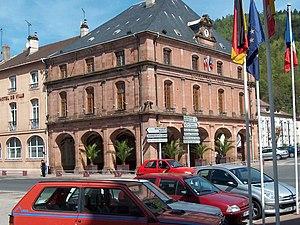
Mairie de Raon l'Etape, Vosges, France This building is inscrit au titre des Monuments Historiques. It is indexed in the Base Mérimée, a database of architectural heritage maintained by the French Ministry of Culture,
Raon-l'Étape est une commune française située dans le département des Vosges, en région Grand Est.
Cet article recense les monuments historiques du département des Vosges, en France.